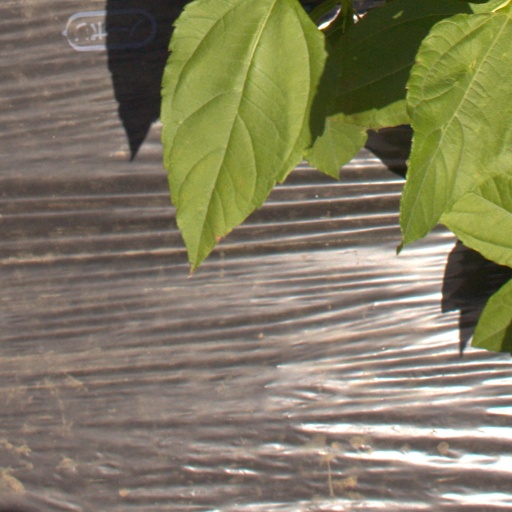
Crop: Jerusalem artichoke